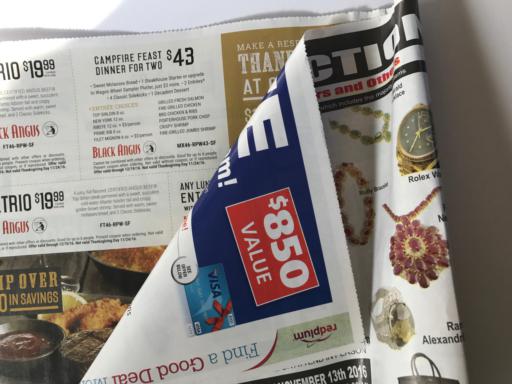
Waste category: paper